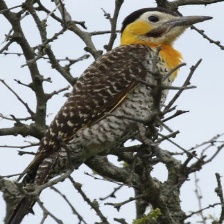
Species: CAMPO FLICKER
Scientific name: COLAPTES CAMPESTRIS